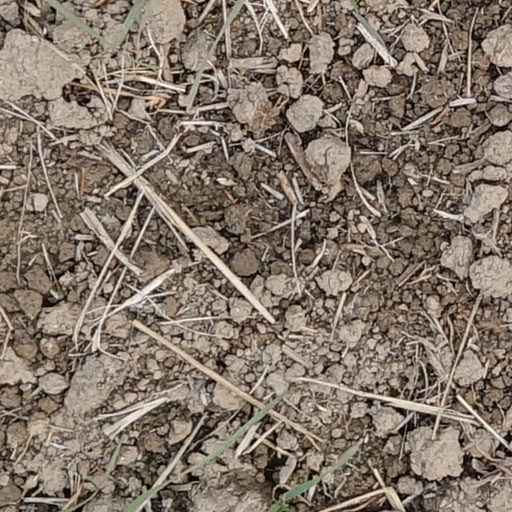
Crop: wheat